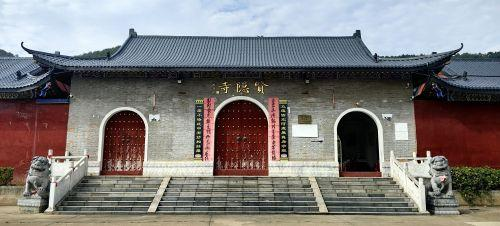
地标名称：贤隐寺
所在城市：信阳市·浉河区